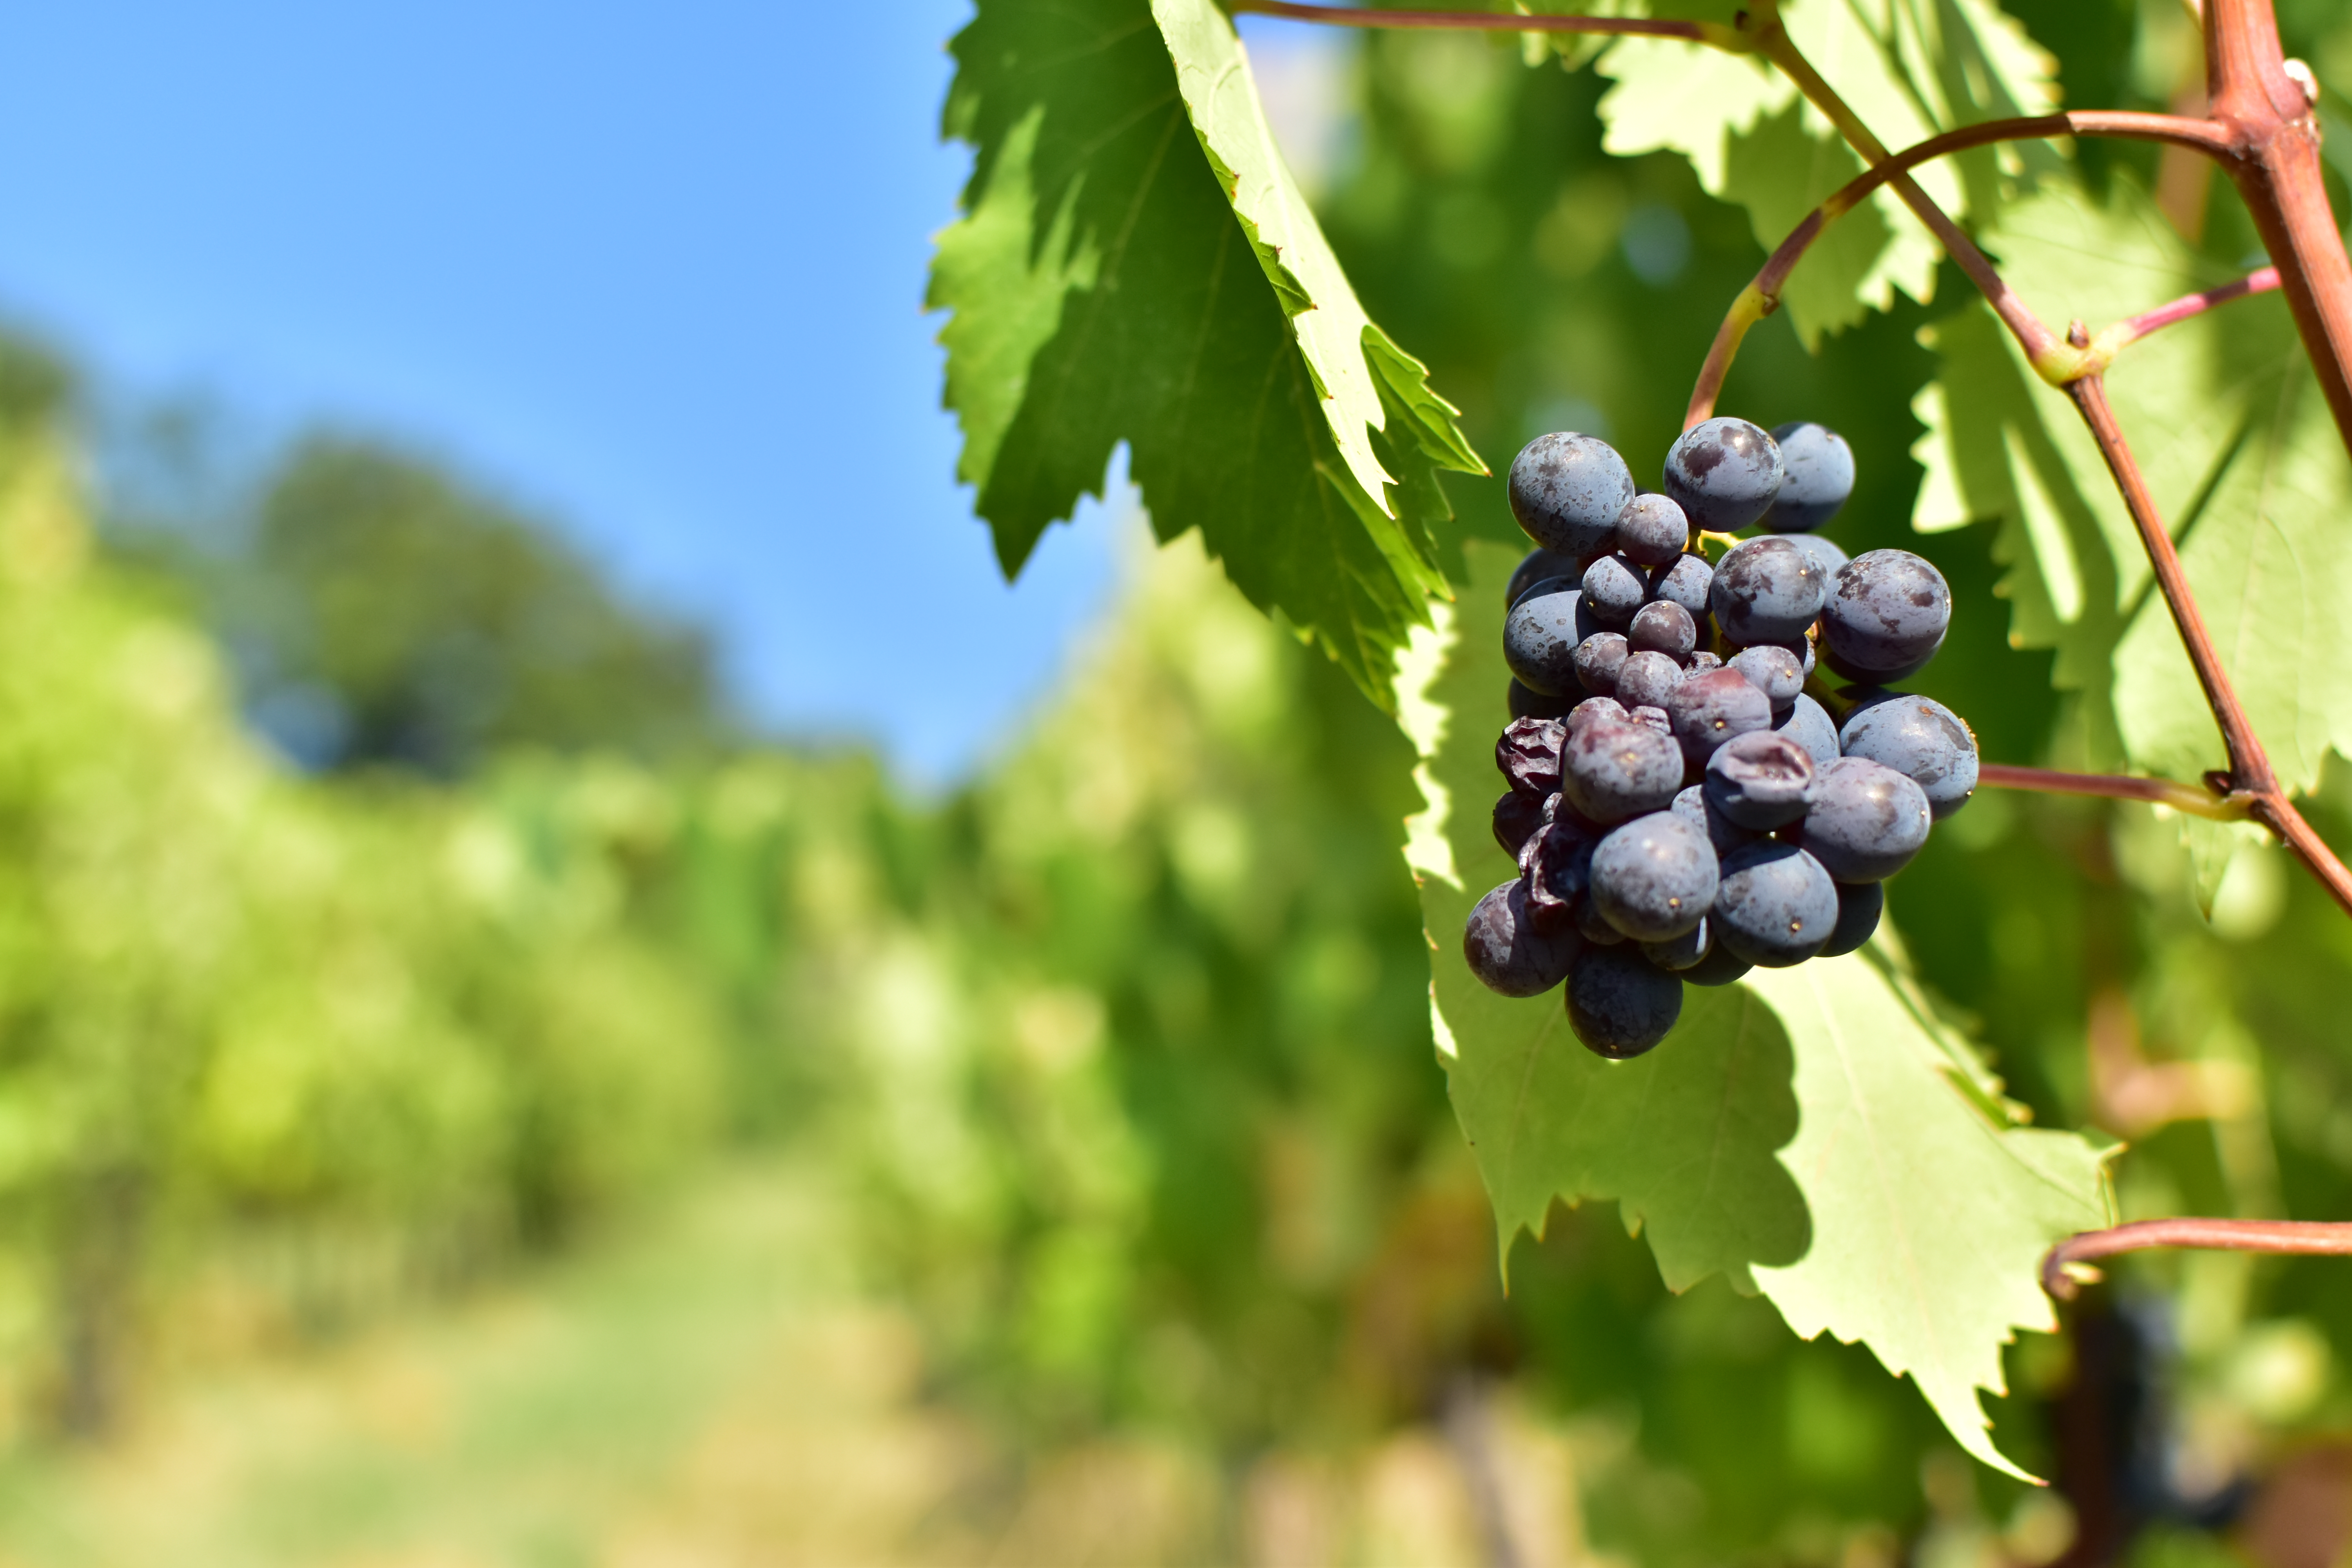
grapes, leaves, grape, grape leaves, seedless fruit, grapevine family, fruit, plant, blueberry, vineyard, vitis, flowering plant, zante currant, flower, food, Davidson's Plum, berry, fruit tree, bilberry, produce